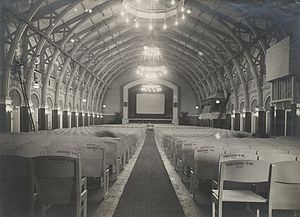
Palads Teatret (København) / Historie
Biografsalen i den gamle banegård.
Nordisk Film Biografer Palads, også kendt som Palads Teatret eller bare Palads, er en biograf i København, som er en del af kæden Nordisk Film Biografer.